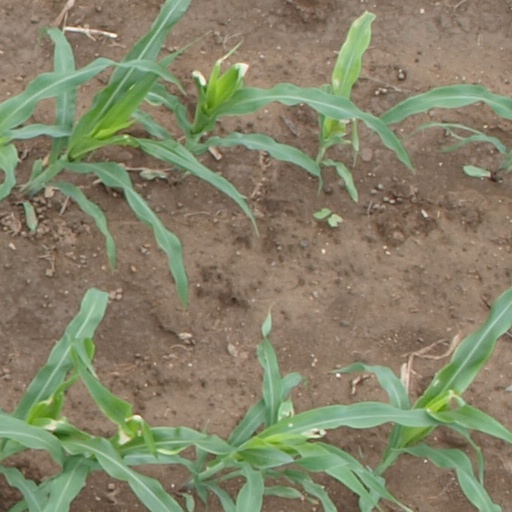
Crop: maize; corn